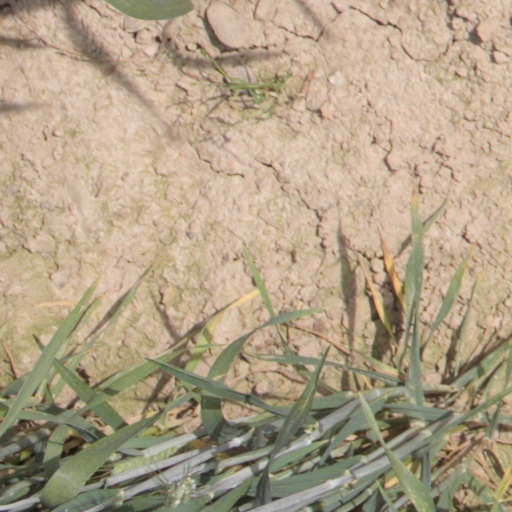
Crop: wheat